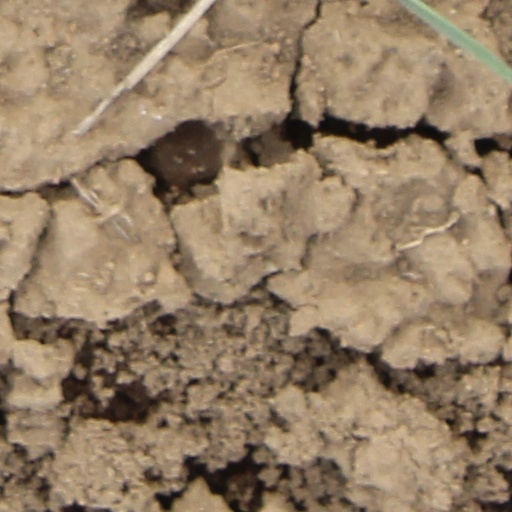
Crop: wheat